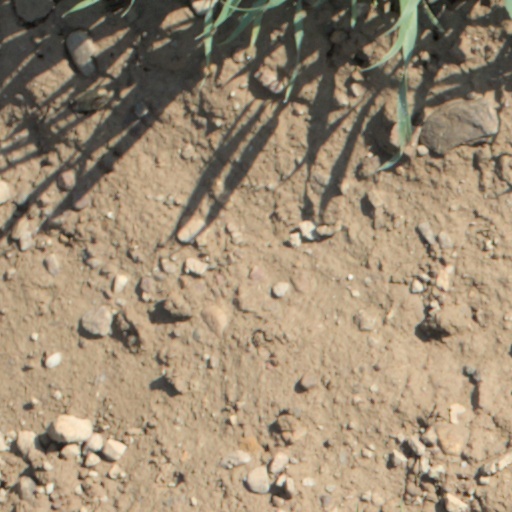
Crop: wheat